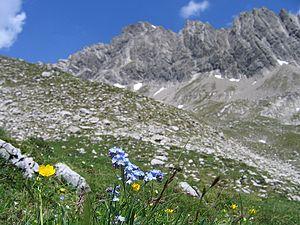
La Noppenspitze est une montagne culminant à 2 594 m d'altitude dans les Alpes d'Allgäu, dans le chaînon de Hornbach, en Autriche.